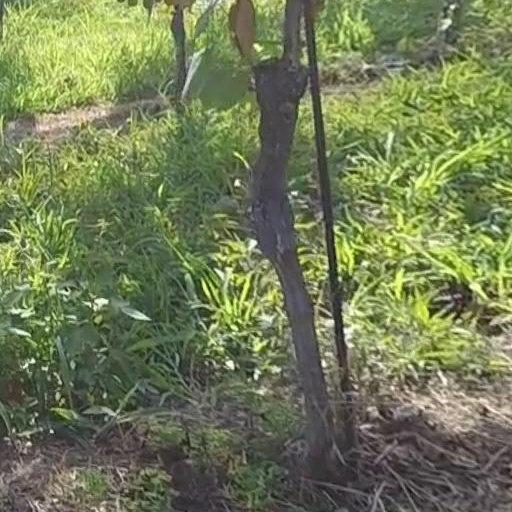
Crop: grape